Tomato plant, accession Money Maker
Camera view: horizontal (90 deg, fisheye); turntable rotation: 180 degrees
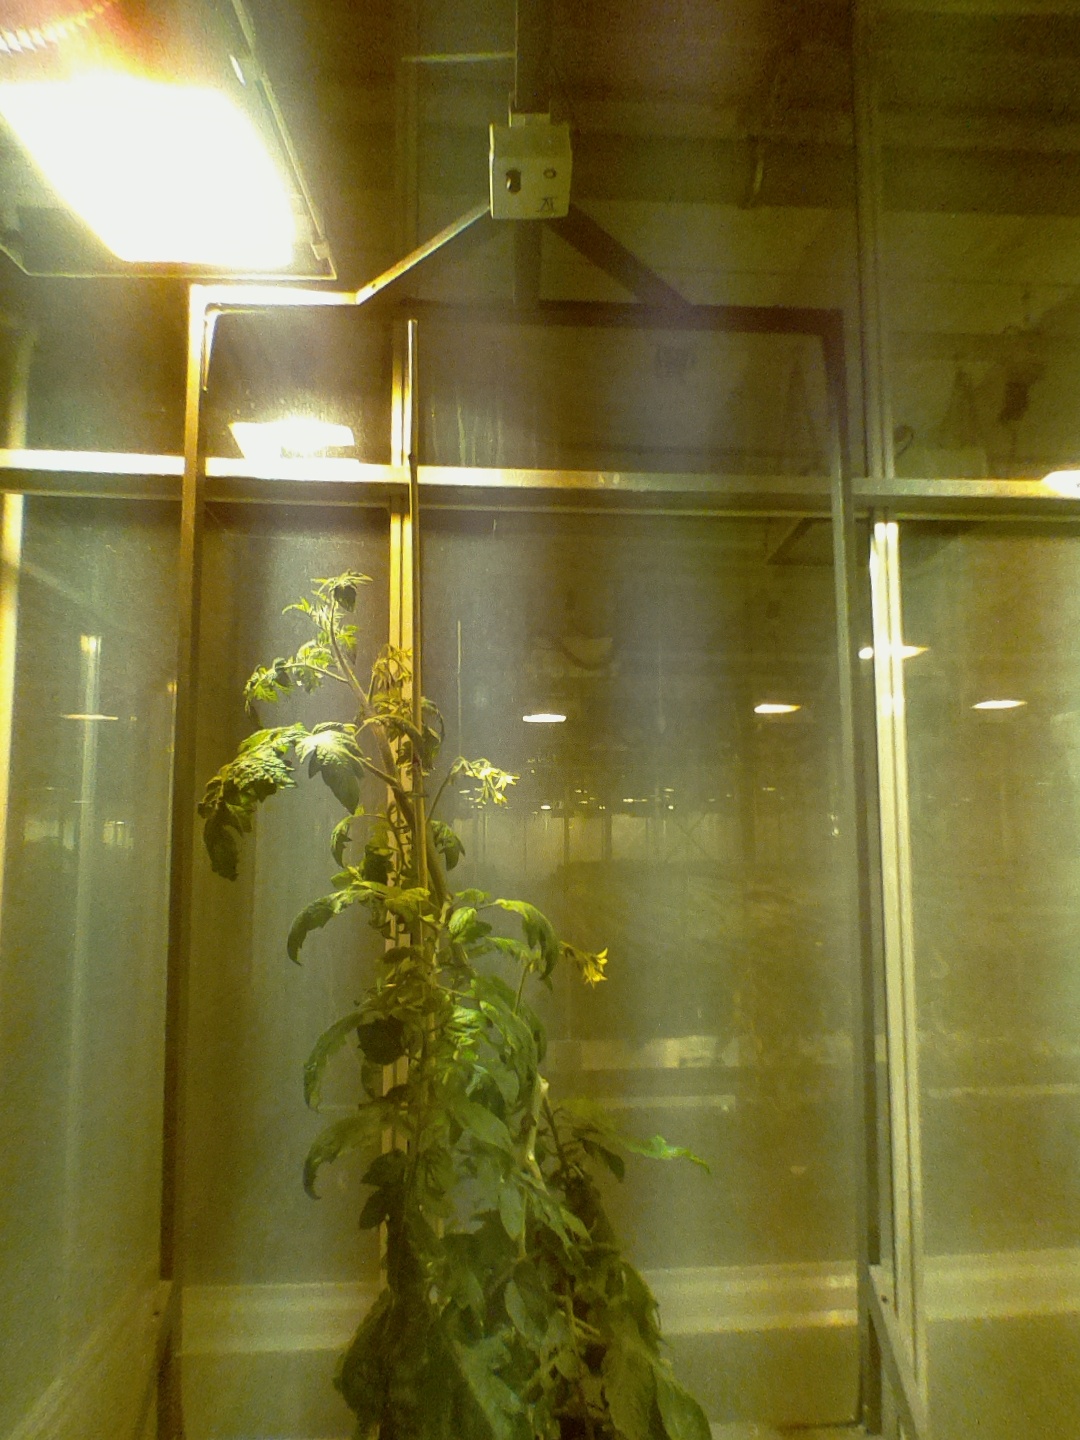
BBCH growth stage 68: Full flowering, 80%-90% of flowers open, more petals falling